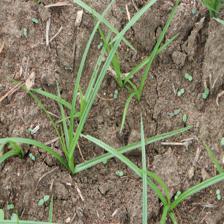
Label: Grass